Charles Jackson (defensive back)

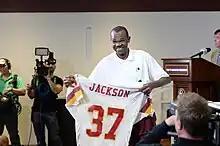
Jackson holding his Redskins jersey at a ceremony held in 2018

Charles Edward Jackson (born March 12, 1962) is an American former professional football player who was a defensive back for the Washington Redskins of the National Football League (NFL) in 1987. He played college football for Texas Tech. He played for Washington as a replacement player in 1987, the year that they won Super Bowl XXII. He was among 25 replacement players who received a Super Bowl ring from the team in 2018.